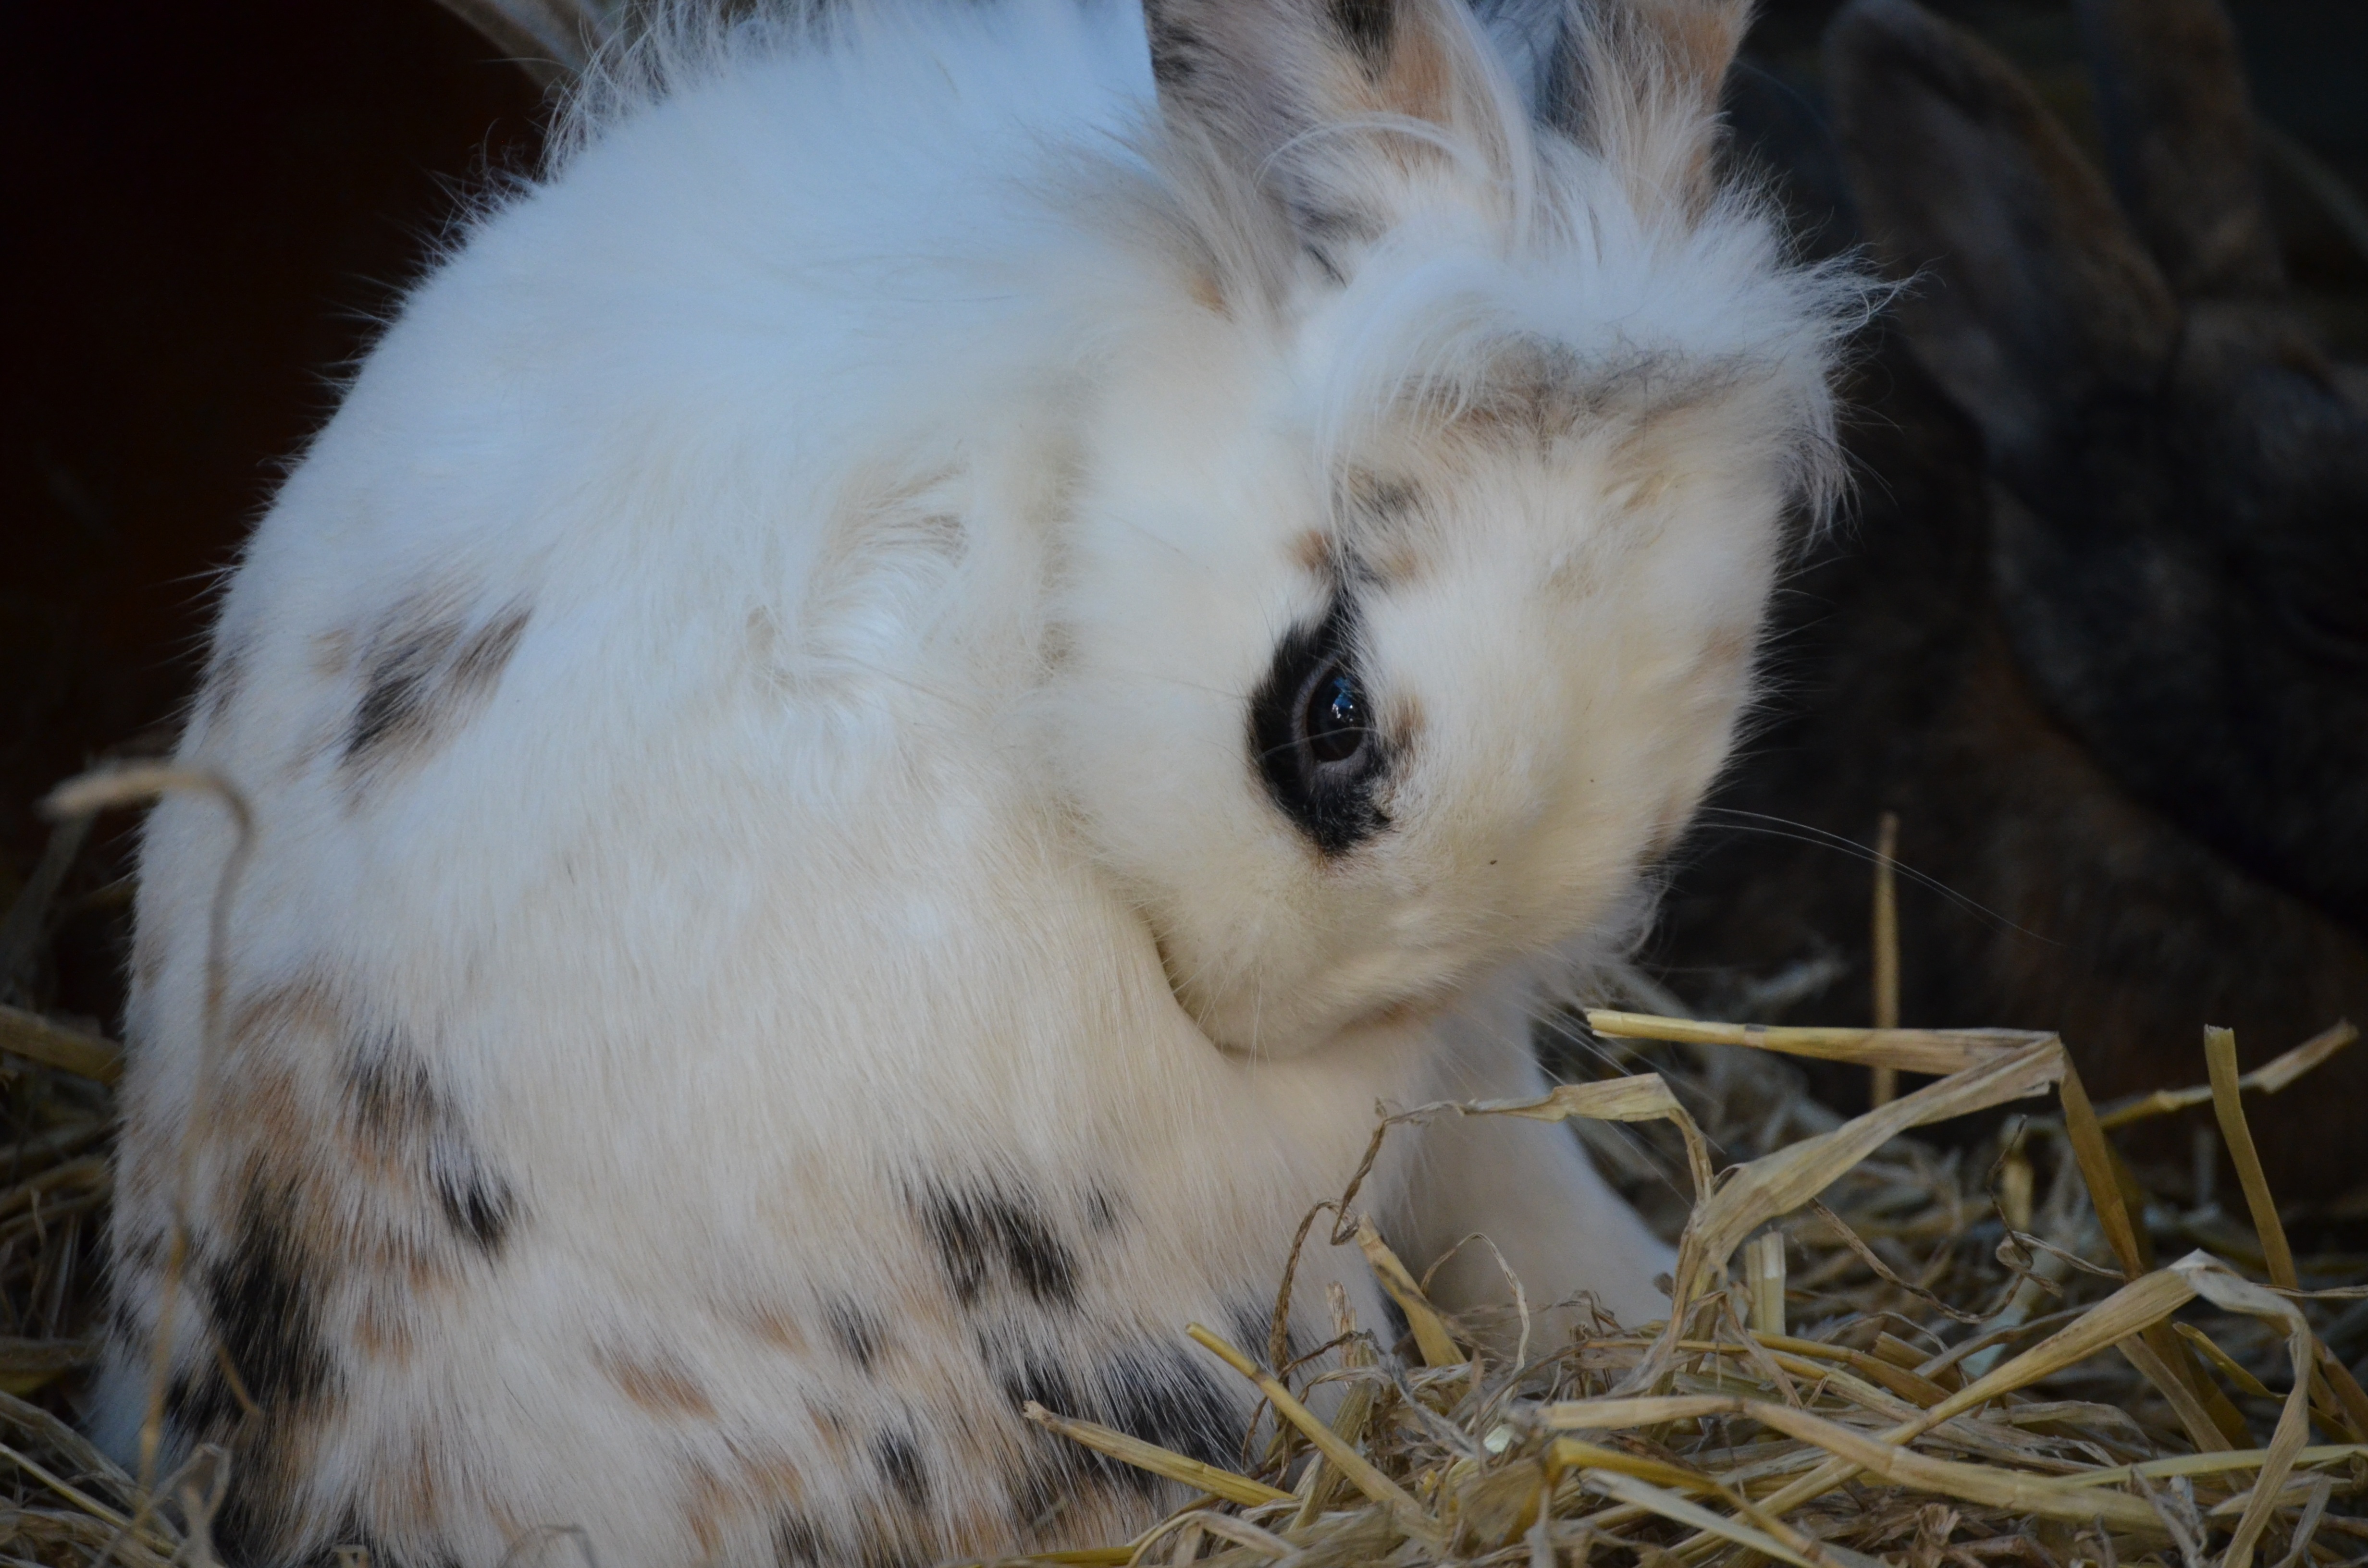
white, wildlife, pet, mammal, close, fauna, rabbit, hare, vertebrate, domestic rabbit, rabits and hares